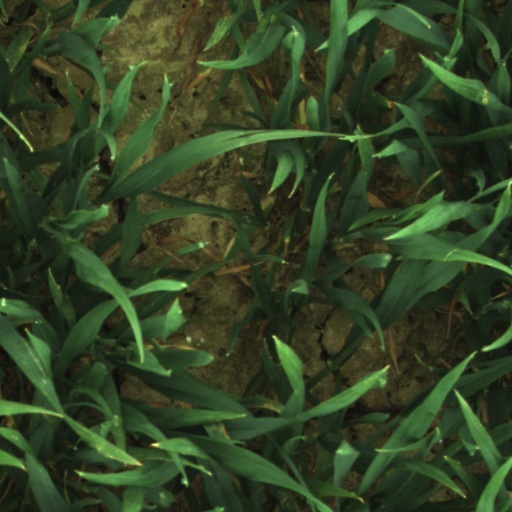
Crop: wheat